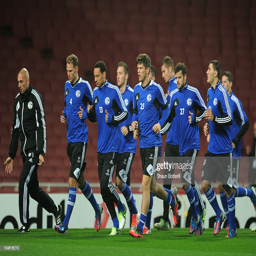
football player warms - up with team - mates during a training session .